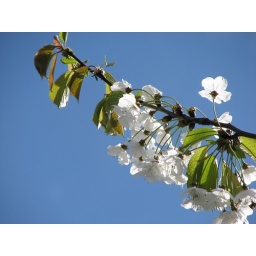
Brilliant white against sky blue